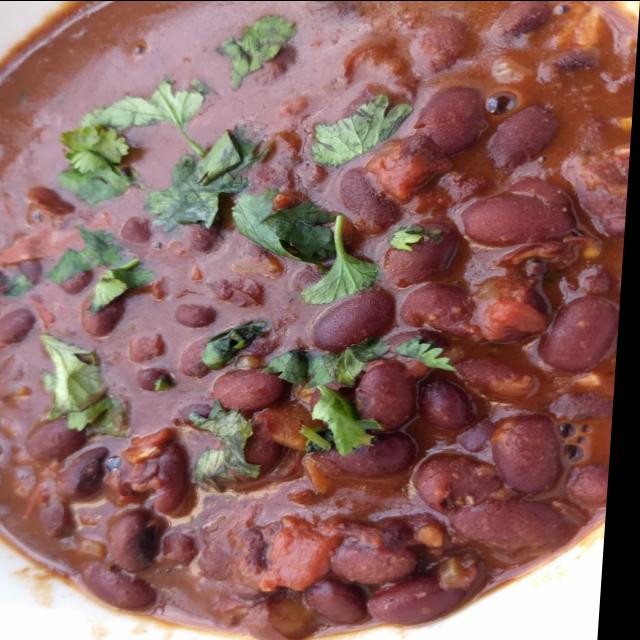
Dish: rajma_curry